Me and You (film)

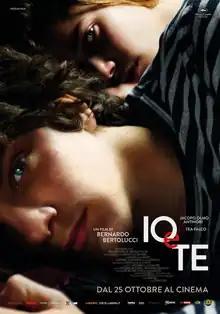
Theatrical release poster

Me and You is a 2012 Italian coming-of-age drama film co-written and directed by Bernardo Bertolucci, based on the 2010 novel of the same name by Niccolò Ammaniti. The film was screened out of competition at the 2012 Cannes Film Festival. It was Bertolucci's final feature film before his death on 26 November 2018.